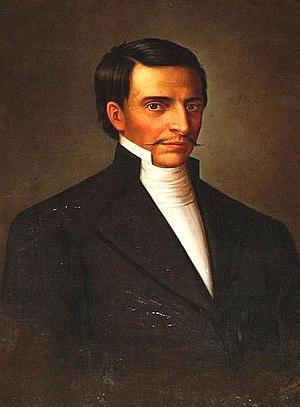
Le prix Eugenio Espejo est un prix attribué par le président de la République d'Équateur. Ce prix, nommé en l'honneur d'Eugenio Espejo, considéré comme le plus prestigieux d'Équateur a été fondé le 6 août 1975 par décret du général Guillermo Rodriguez Lara, alors président de la junte militaire au pouvoir, et est remis le 9 août, jour déclaré « Journée de la culture nationale » par le même décret. D'abord attribué tous les deux ans, il devient annuel à partir de 2006 sur décision du président Alfredo Palacio. Ce prix est attribué à quatre personnes physiques et à une institution publique ou privée. Les lauréats sont choisis par le Président de la République sur une liste présentée par le Conseil National de la Culture, qui reçoit et trie les candidatures envoyées par des citoyens ou des institutions.